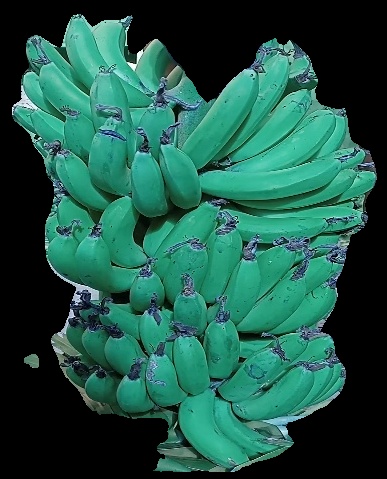
Variety: pachbale
Grade: grade3